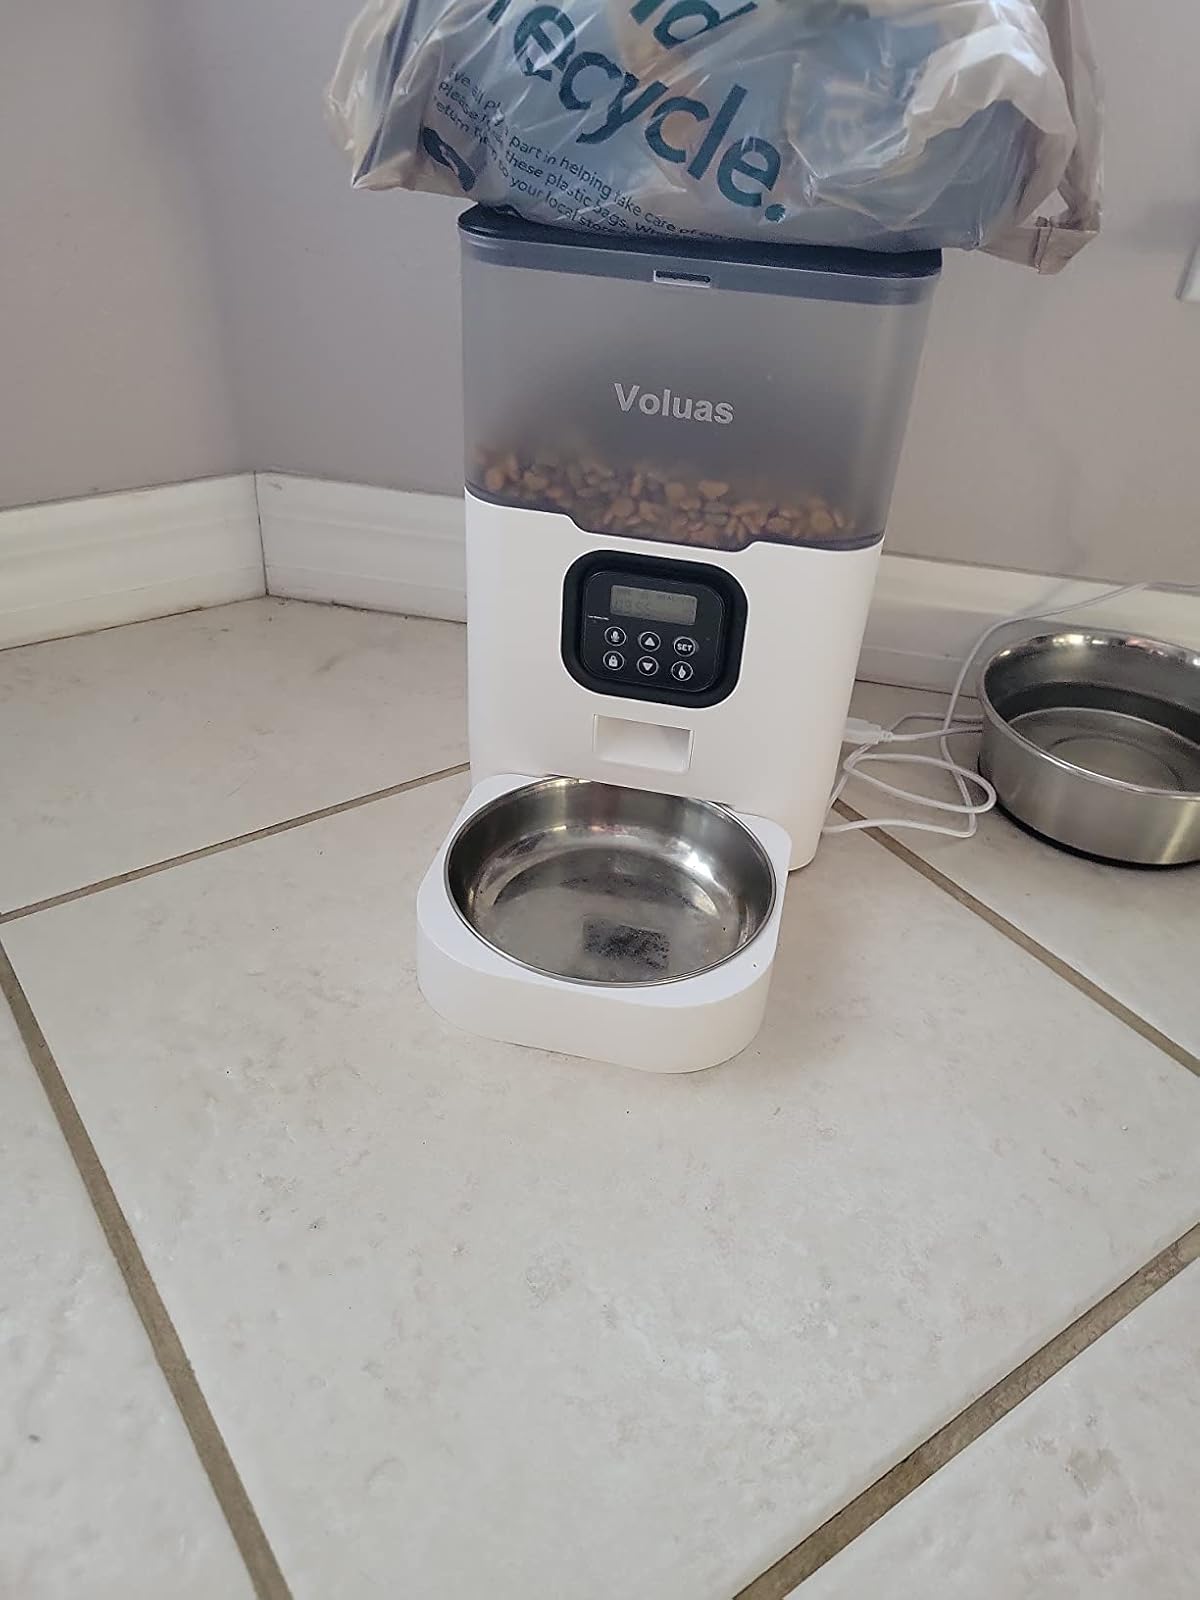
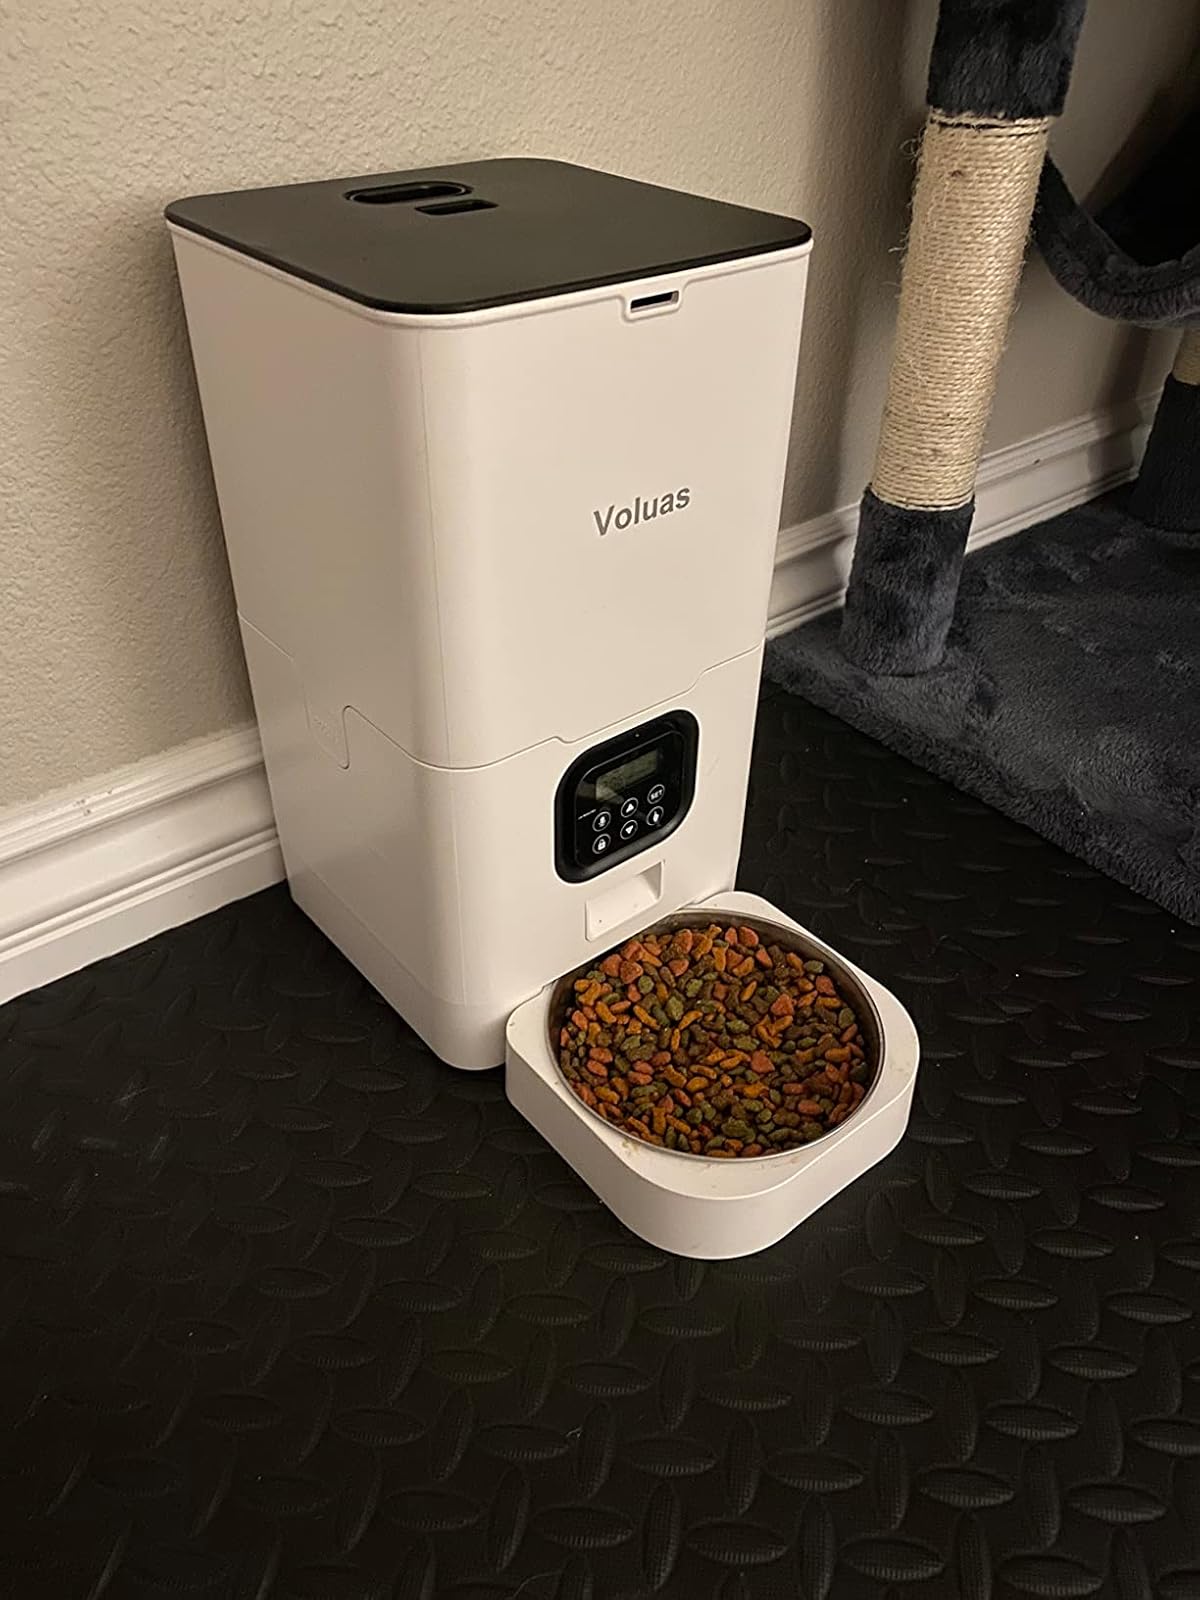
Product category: items_feeder
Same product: no